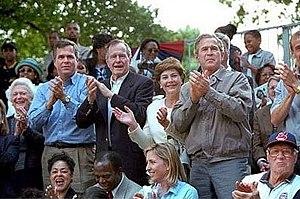
Delta Kappa Epsilon est l'une des plus anciennes fraternités et société secrète d'Amérique du Nord, fondée à l'université Yale en 1844. Elle a pour objectif de rassembler des individus « où le candidat le plus prisé combine en d'égales proportions le gentleman, l'érudit, et le brave gars ».